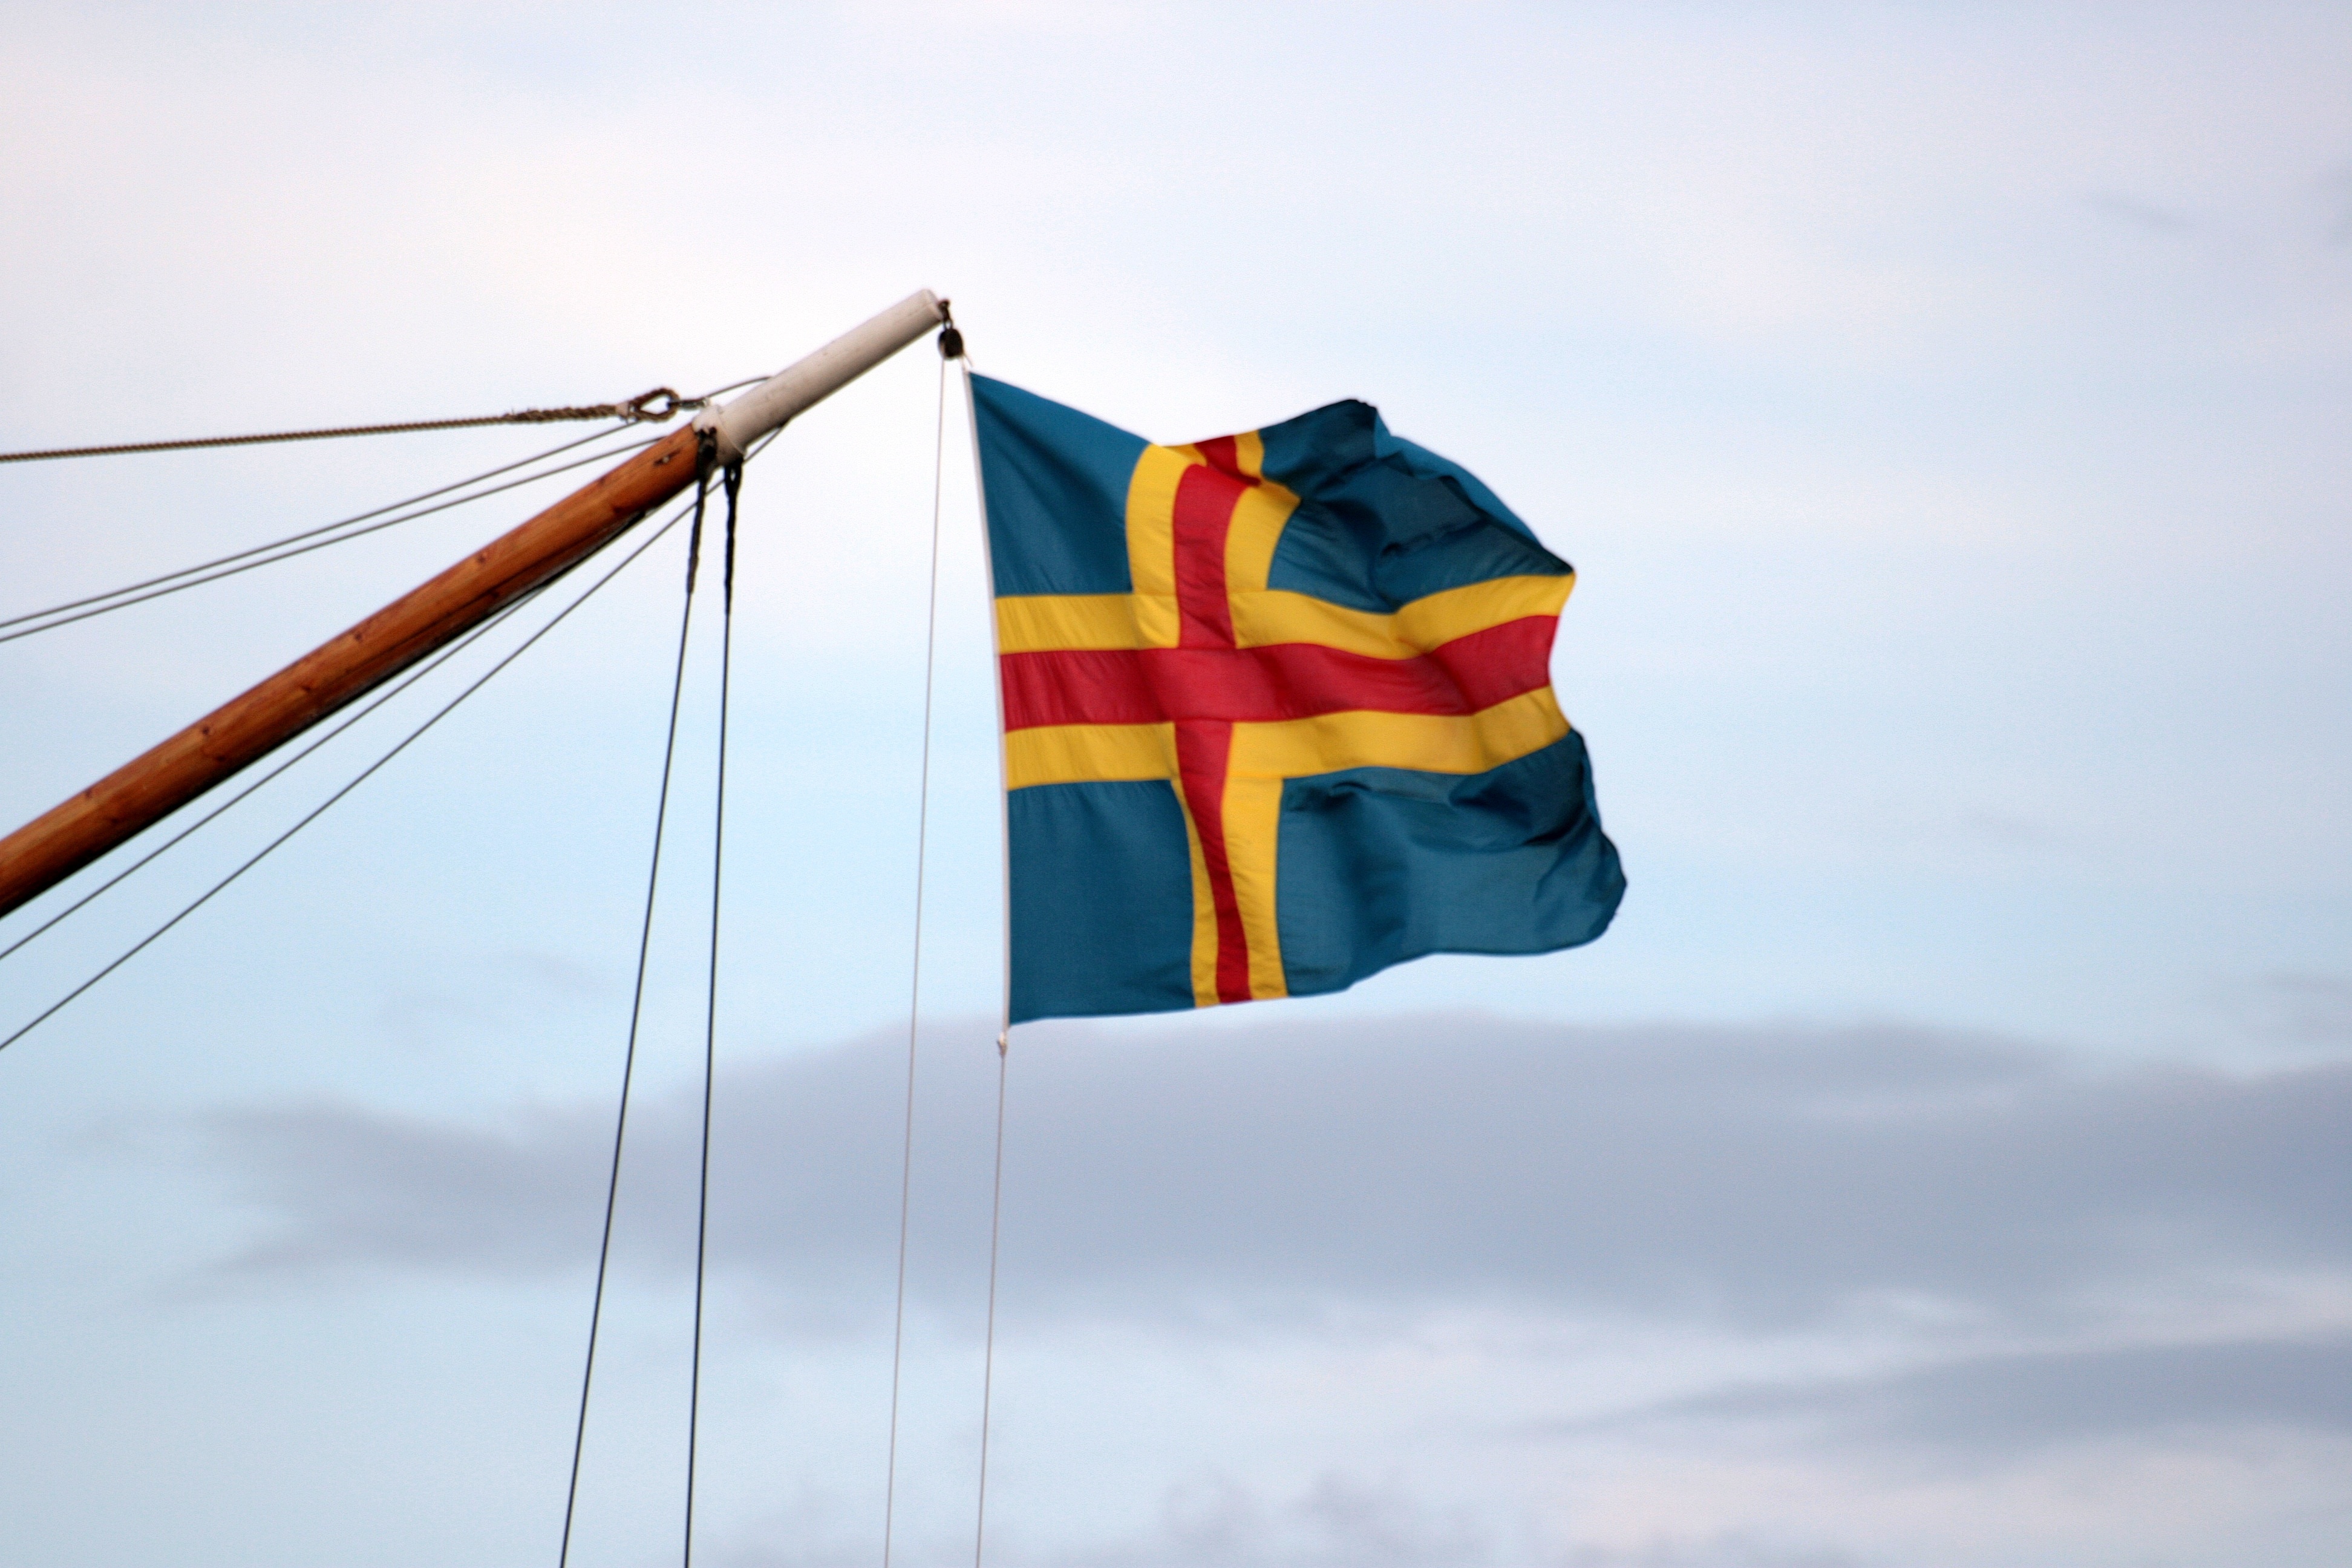
sky, wind, vehicle, mast, color, flag, blue, flag of the united states, gloomy sky